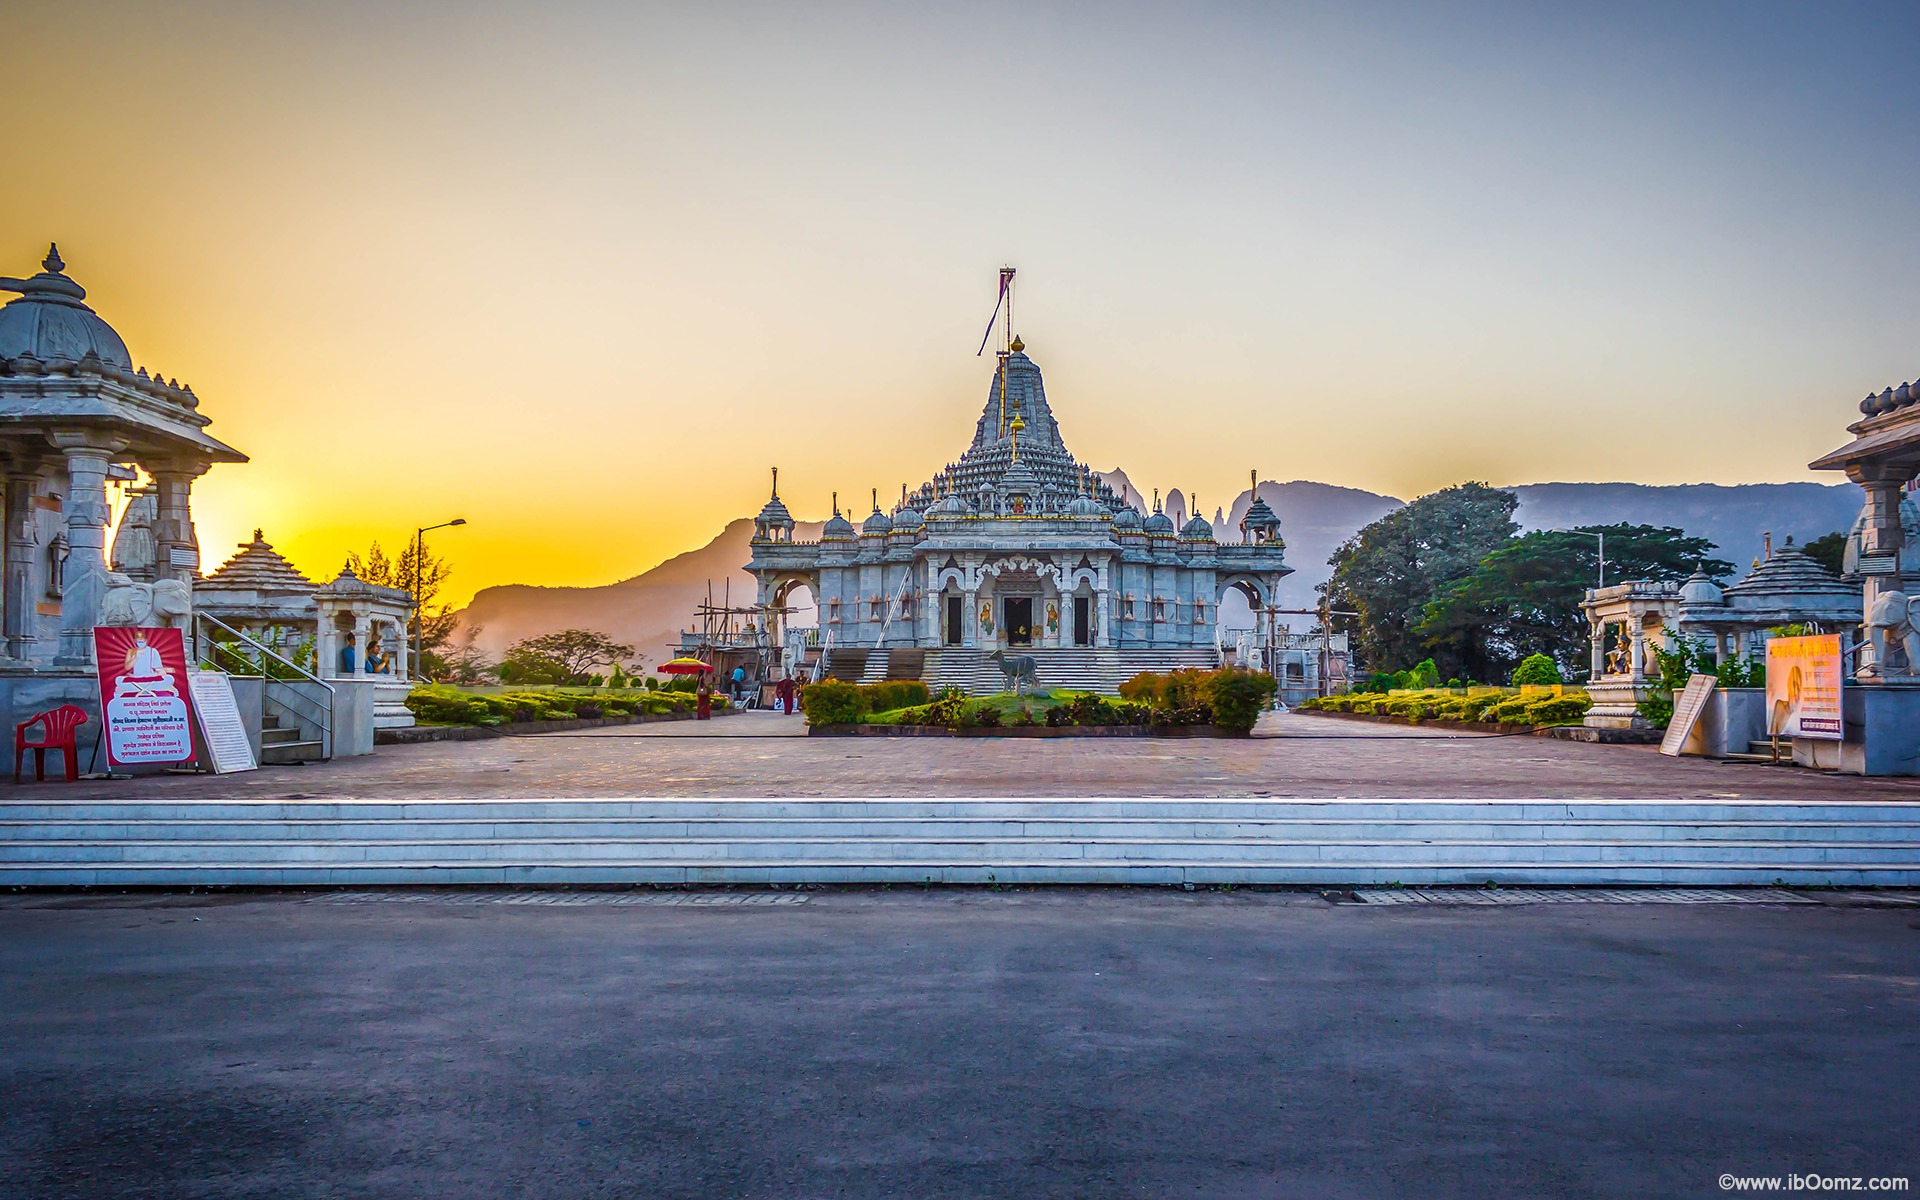
town, palace, city, cityscape, travel, evening, tower, landmark, tourism, place of worship, temple, town square, india, jain, avinash, manas mandir, shahapur